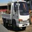
Label: truck